Cider in the United States

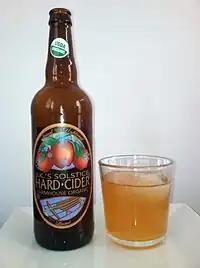
A hard cider produced in Michigan

In recent years interest has been revived in hard cider. Surviving heirloom varieties that had a role in the old orchards have been carefully catalogued, and many have been put up for sale at city farmer's markets or sold by the bushel to businesses wanting to make their own labels. On the East Coast, many have been taking cuttings of trees planted a hundred years ago and blending them experimentally into new brews, with California and the Great Lakes States following suit. Though it is currently only one percent of the alcoholic beverage market, it is outselling the craft beer and is projected to keep growing. Larger beer brewing companies, whose profits have declined due to the loss of market share to craft brews and change in public opinion on quality of their product, have bought cider making companies. The company that ferments Bulmers in Ireland purchased Woodchuck Hard Cider in 2012.